Tafsir

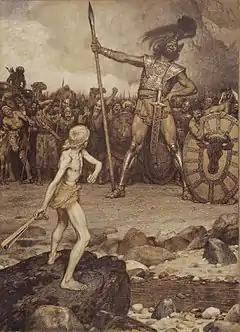
"David and Goliath" (1888) by Osmar Schindler, commentators transferred stories from Jewish history, mixed with legends, to Islamic culture, such as the details of the story of Jalut, briefly touched upon in verses 247-252 of Al-Baqara.

The most authoritative source of the interpretation is the Quran itself. Interpretation of the Quran employing other Quranic reference is very common because of the close interrelatedness of the verses of the Quran with one another. The Quranic verses explain and interpret one another, which leads many to believe that it has the highest level of authenticity. Many verses or words in the Quran are explained or further clarified in other verses of the Quran. One example of the hadith which extensively employs this source of method is "Al-Mizan fi Tafsir al-Qur'an" by Muhammad Husayn Tabataba'i. The authoritative source of method second to the Quran is Hadith, by using narratives of Muhammad to interpret the Quran. In this approach the most important external aids used are the collected oral traditions upon which Muslim scholars based Islamic history and law. Authority of this method is considered established by the statement made in the Quran that Muhammad is responsible for explanation and guidance. While some narratives are of revelation origin, others can be the result of reasonings made by Muhammad. One important aspect of these narratives is their origin. Narratives used for "tafsir", and in general, must be of authentic origin ("sahih"). Narratives of such origin are considered requisite for "tafsir".